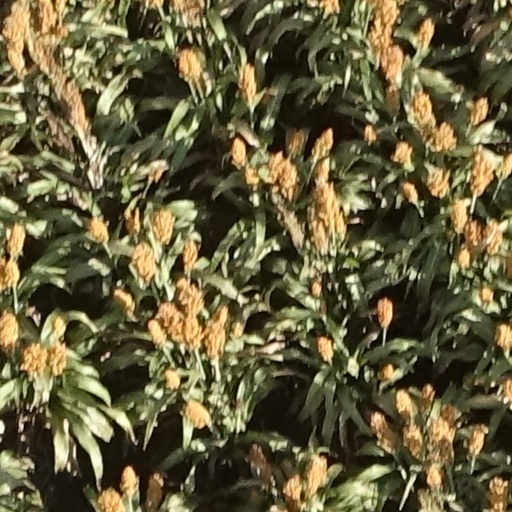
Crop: sorghum